Taipei Metro C321

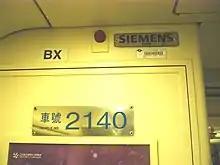
A Siemens builder's plate and a fleet number plate on a C321 train. This car is the trailer car of trainset 140 in the formation 139/140.

A complete six-car trainset consists of an identical twin set of one driving motor car (DM1), one trailer car (T) and one intermediate motor car (M2) permanently coupled together.